Japanese Coastal Defense Gun

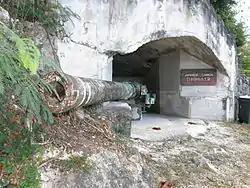

The Japanese Coastal Defense Gun near Songsong on Rota in the Northern Marianas Islands, is a historic site that is listed on the U.S. National Register of Historic Places. The gun emplacement was built by the Japanese military in 1941. It was listed on the National Register in 1984.